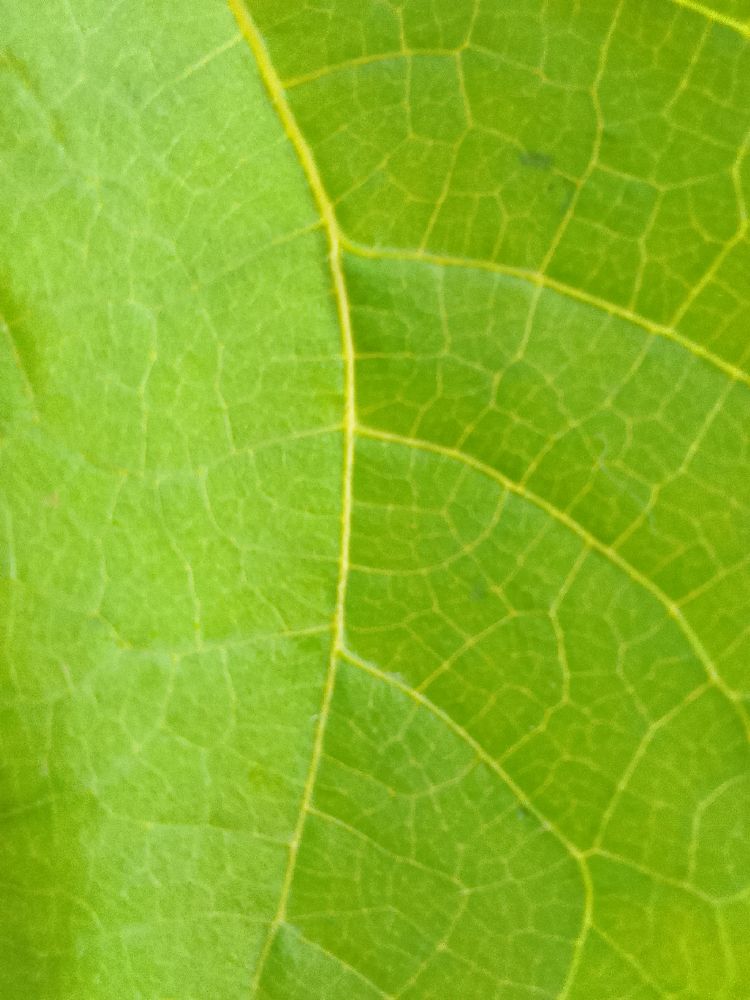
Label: healthy